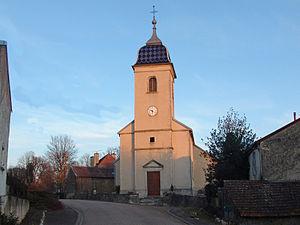
Argillières est une commune française située dans le département de la Haute-Saône, en région Bourgogne-Franche-Comté.